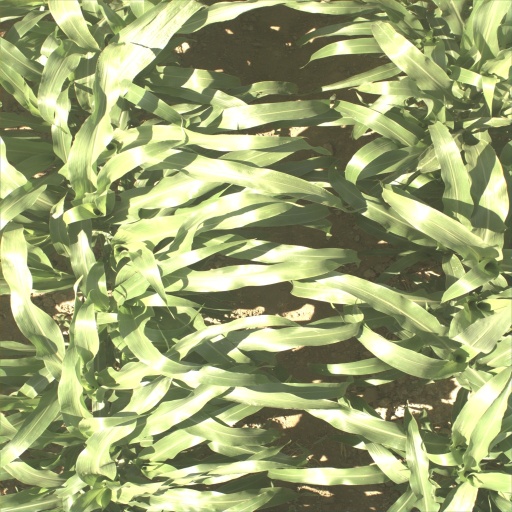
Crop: sorghum